Imberhorne School

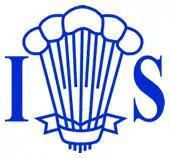
Imberhorne School Crest

Imberhorne School is a comprehensive school in East Grinstead, West Sussex, England, which admits pupils between the ages of 11 and 18. The school has a roll of 1,650, including 300 in the Sixth Form, and is on two sites, Windmill Lane and Imberhorne Lane.